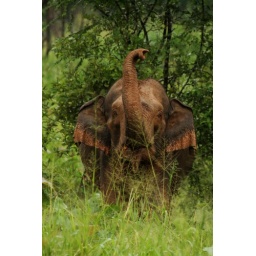
Lone elephant encountered just off the road in Habarana, Sri Lanka